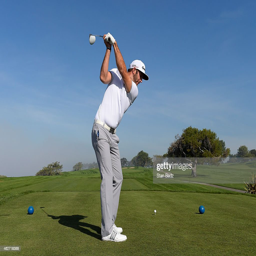
celebrity takes a swing on the fourth hole during practice for event .